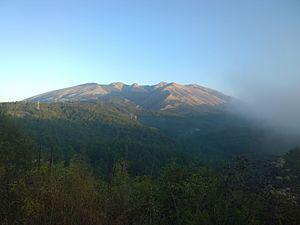
La province de Potenza est une province italienne du Mezzogiorno, dans la région de la Basilicate, dont le chef-lieu est la ville de Potenza.